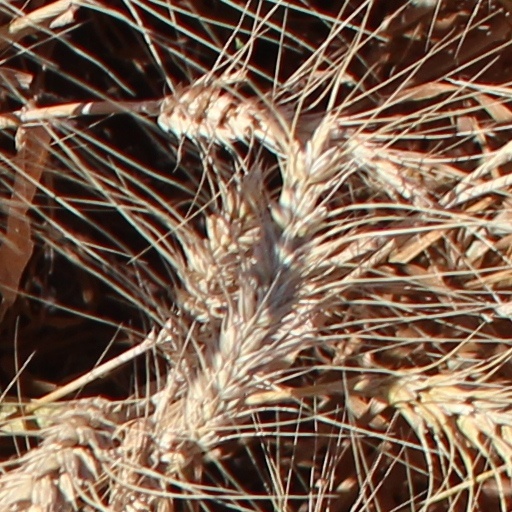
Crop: wheat